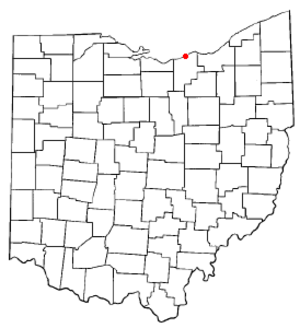
Lorain (Ohio)
Lorains beliggenhed i Ohio
Lorain er en amerikansk by og administrativt centrum i det amerikanske county Lorain County, i staten Ohio. I 2000 havde byen et indbyggertal på 70.592.